2008 Democratic National Convention

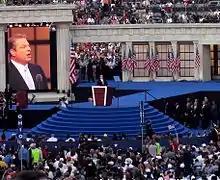
Former Vice President Al Gore speaks prior to Obama's Address.

The convention moved to Invesco Field at Mile High, with a DNCC record crowd of more than 84,000 people in attendance. Speakers included former Vice President Al Gore, Governor of Virginia Tim Kaine, Governor of New Mexico Bill Richardson, Illinois Senator Dick Durbin, and the evening culminated in Barack Obama's acceptance speech. More than 38 million people across 10 U.S. cable and broadcast TV networks tuned in to watch.